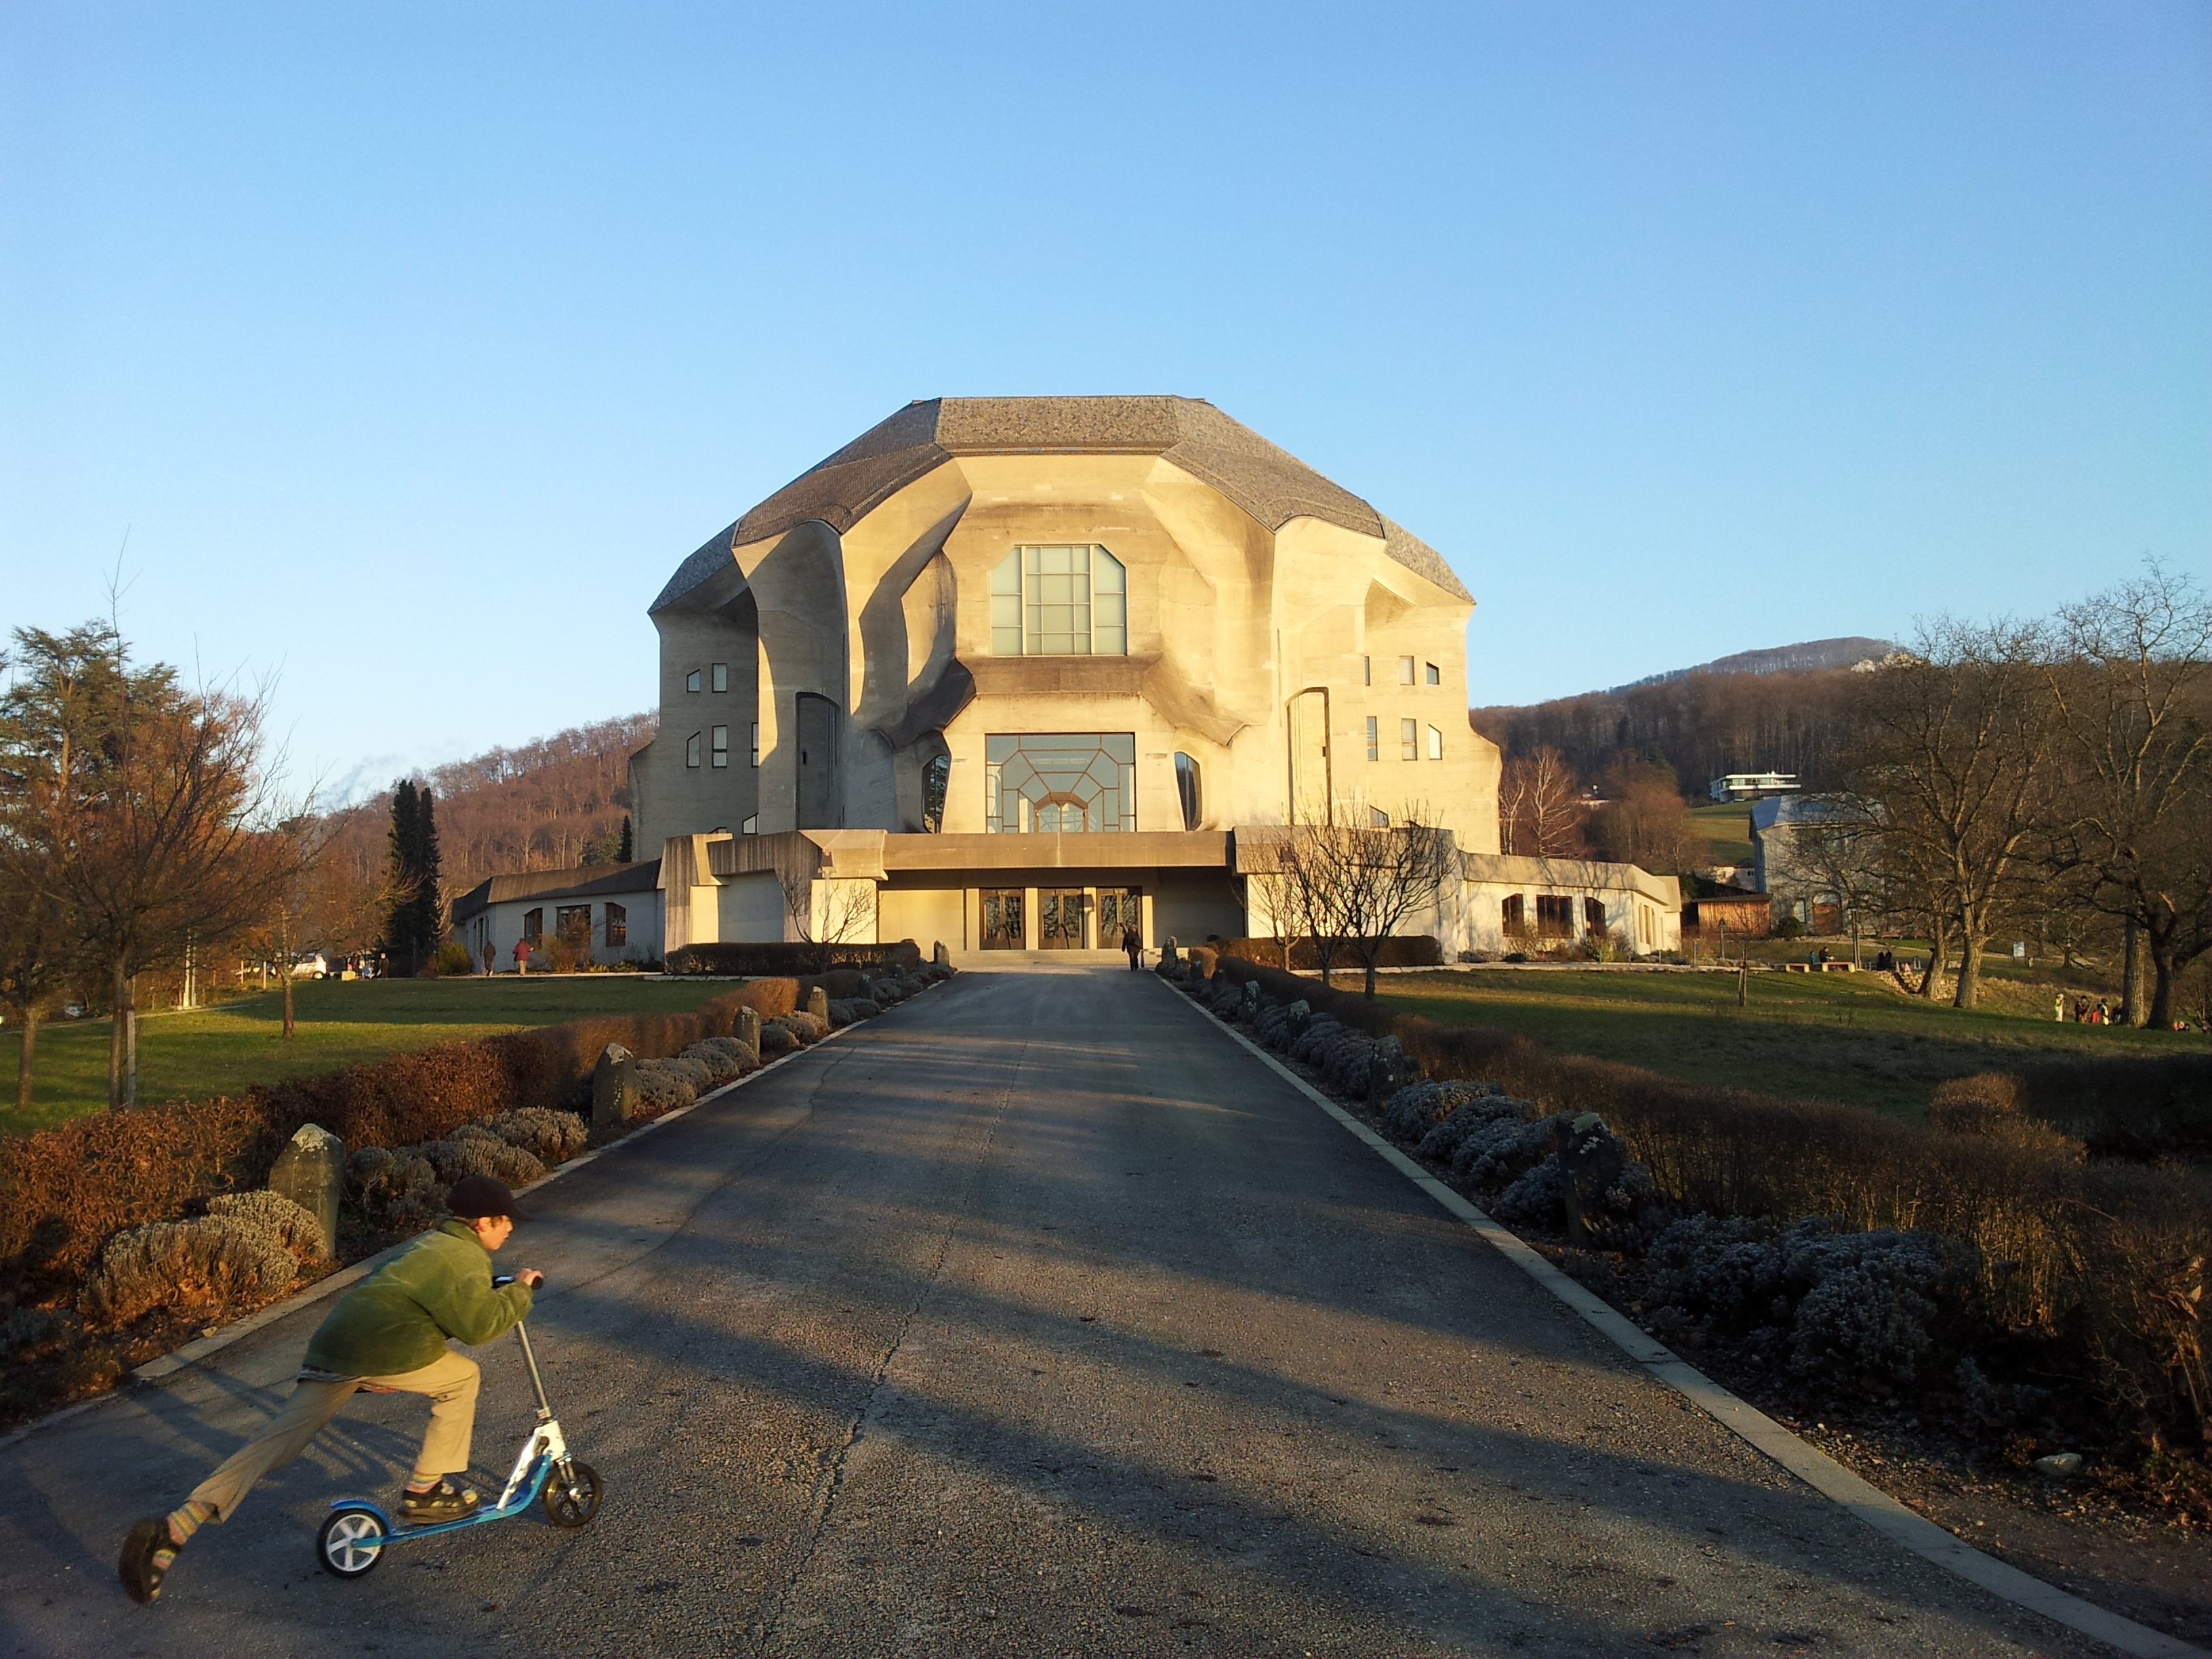
architecture, mansion, house, building, chateau, home, switzerland, estate, rural area, goetheanum, rudolf steiner, dornach, anthroposophy